Kuwaiti oil fires

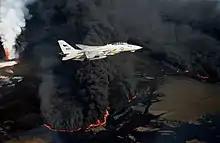
The Kuwaiti oil fires were not just limited to burning oil wells, one of which is seen here in the background, but burning "oil lakes", seen in the foreground, also contributed to the smoke plumes, particularly the sootiest/blackest of them (1991).

In addition, Kuwait had been producing oil above treaty limits established by OPEC. By the eve of the Iraqi invasion, Kuwait had set production quotas to almost , which coincided with a sharp worldwide drop in the price of oil. By the summer of 1990, Kuwaiti overproduction had become a serious point of contention with Iraq.